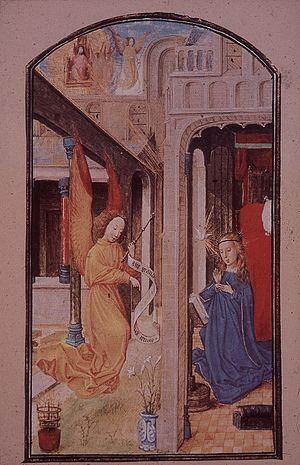
L’Annonciation est l'annonce de sa maternité divine faite à la Vierge Marie par l'archange Gabriel.